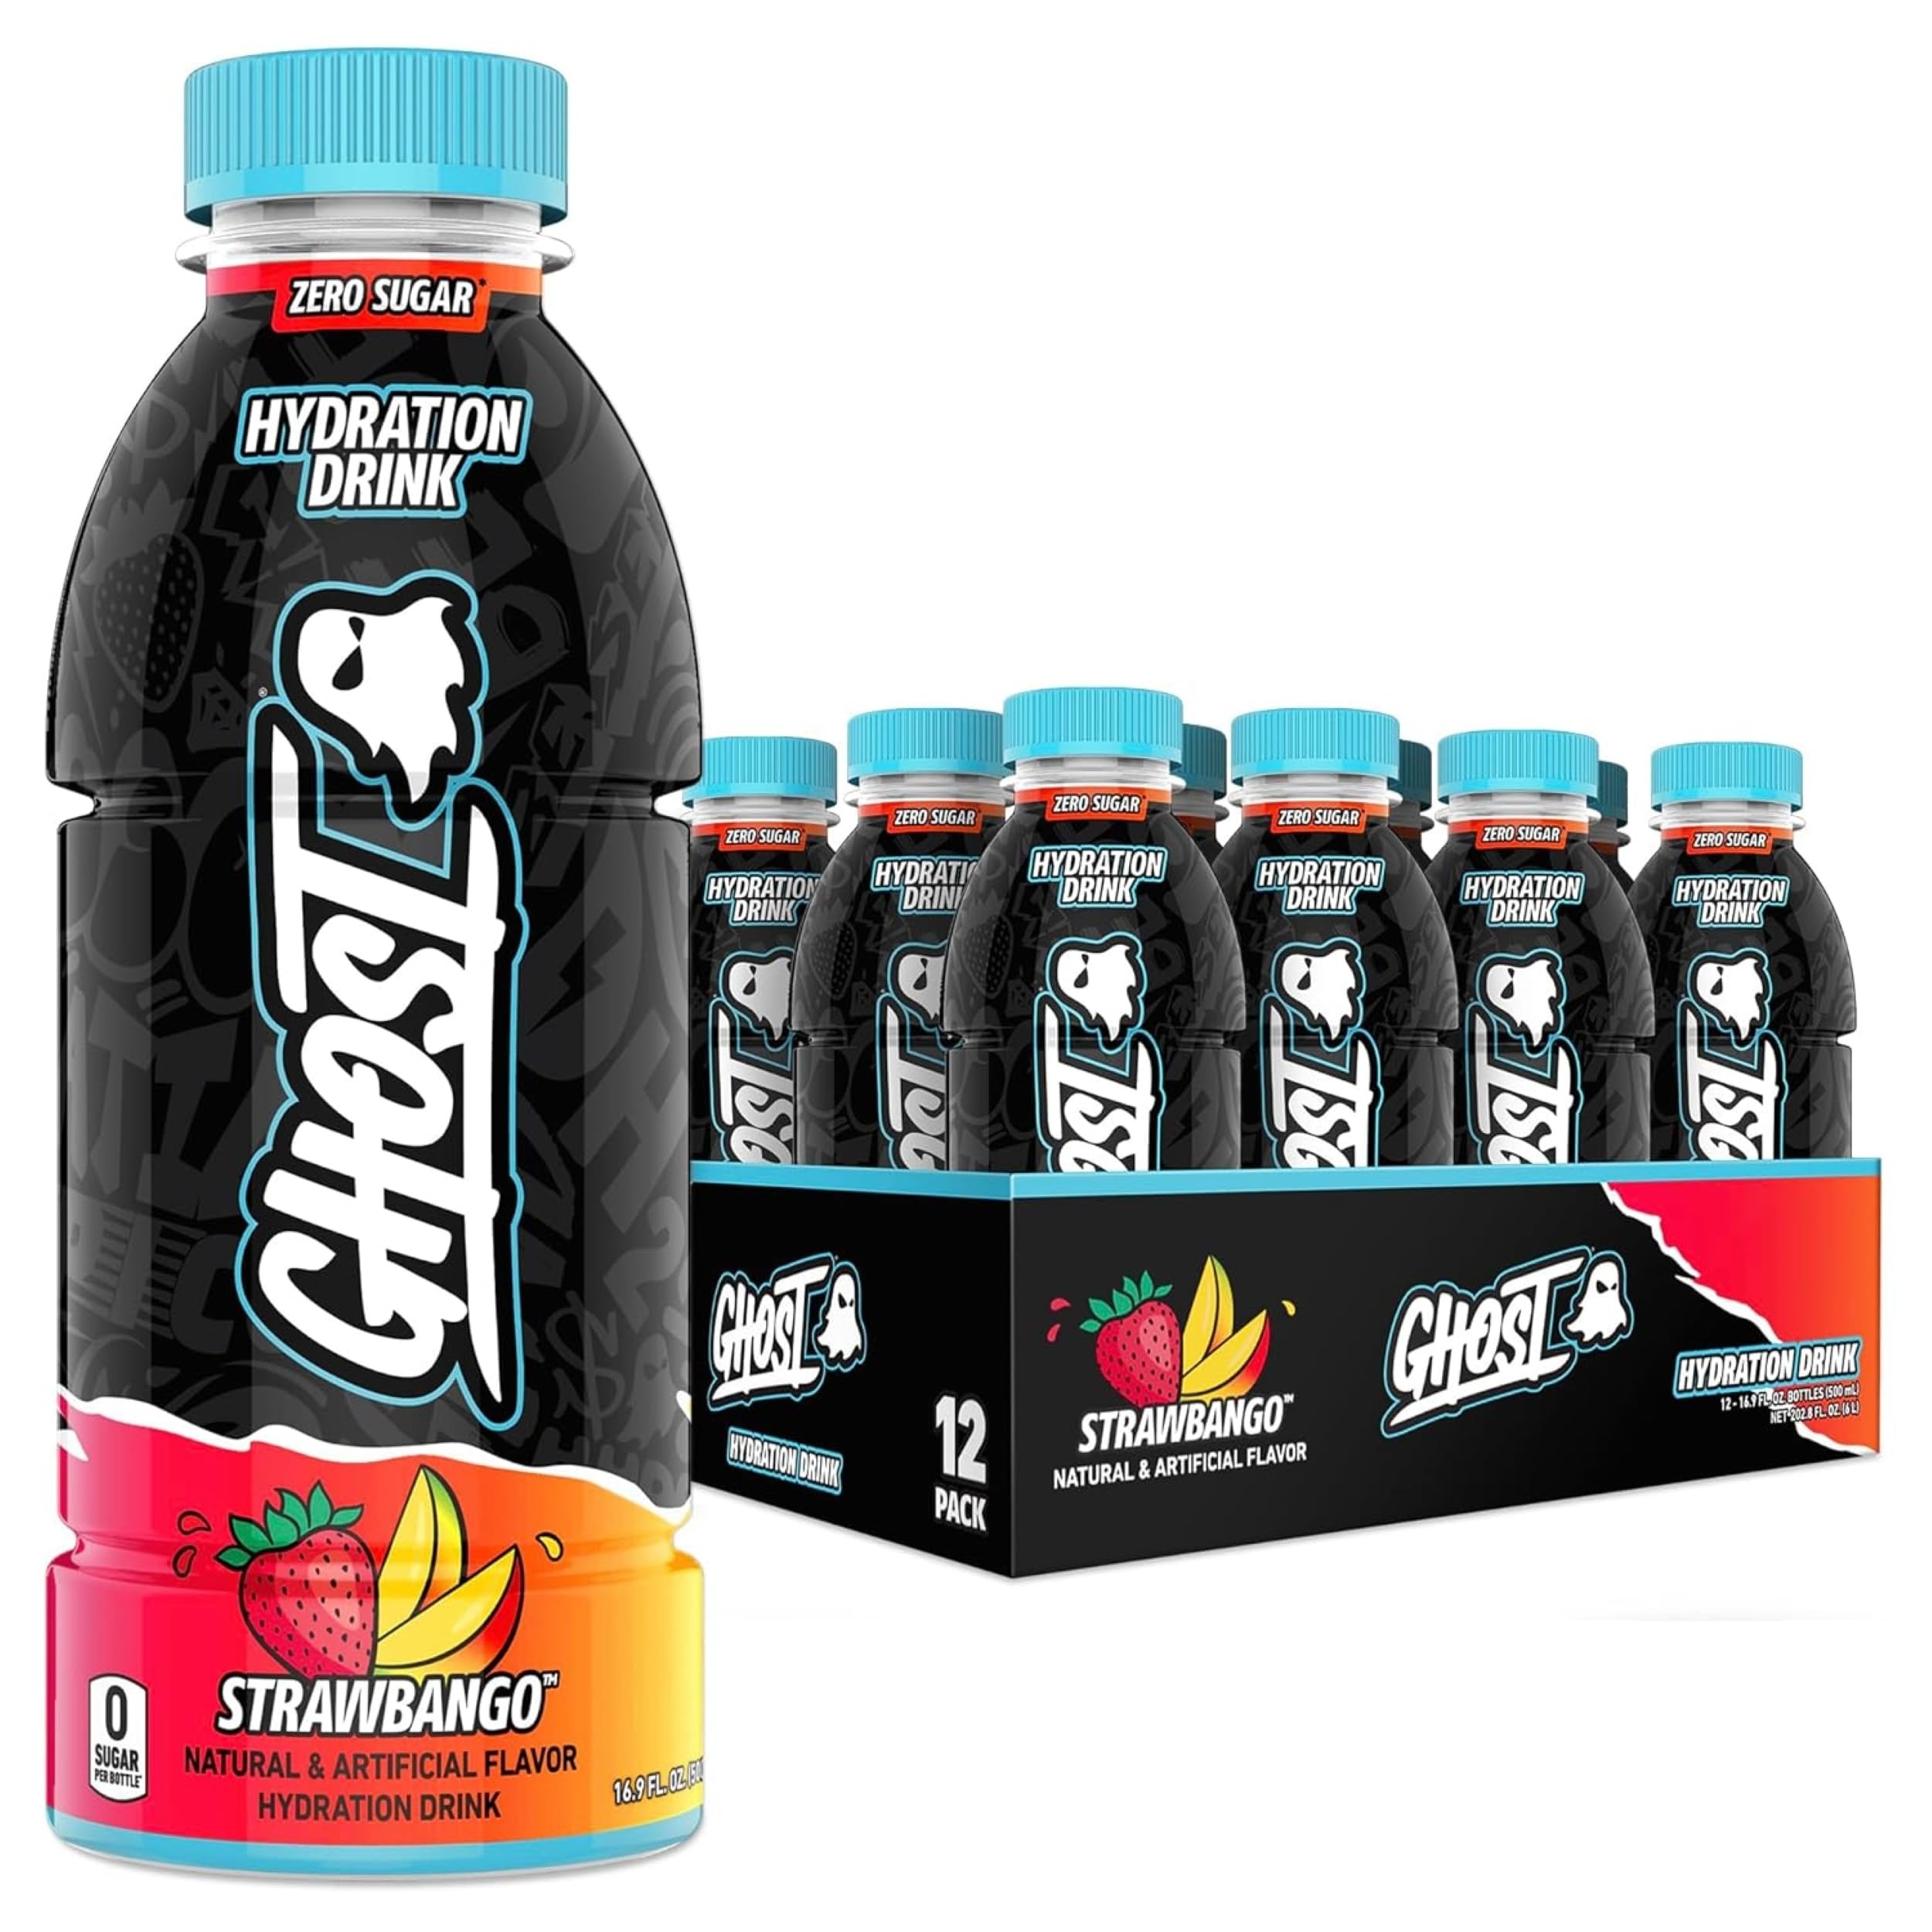
Item Name: GHOST Hydration Drink, Strawbango - RTD Sports Drink with Electrolytes, Natural Vitamins & Minerals - All Day Lifestyle Hydration Beverage - Zero Caffeine & Zero Sugars - 16.9 Fl Oz, 12 Pack
Bullet Point 1: Hydration is Back & Better: GHOST Hydration is the fully transparent, fully loaded, original hydration drink we’ve all been waiting for, now with a lighter, more chuggable flavor. Fresh strawberry, sweet and sour mango, and citrus notes pack a punch of bold Strawbango flavor ripe for any occasion. Authentic Flavors. Electrolytes. Zero Sugars.* 12-pack. *GHOST Hydration is low in calories.
Bullet Point 2: Replenishes Electrolytes: Each bottle helps to replace the 5 electrolytes lost in sweat with 700MG Potassium, 126MG Magnesium, 70MG Chloride, 60MG Calcium, and 40MG Sodium.
Bullet Point 3: Epic Formula: GHOST Hydration is rich in Vitamin C and provides your daily recommended dose of Vitamins B6 and B12. Each bottle offers 500MG Aquamin for added hydration and 50MG Senactiv to support endurance, energy, and recovery.*
Bullet Point 4: Total Transparency: All GHOST products feature a transparent label that fully discloses the dose of each active ingredient. Zero proprietary blends means you know what you’re getting in each and every sip. GHOST Hydration drinks are vegan friendly, gluten free, and contain zero sugars and zero caffeine.* *GHOST Hydration is low in calories.
Bullet Point 5: Formulated for Legends: Brand new look. Same epic nutrients. With ready-to-drink bottles in 4 epic flavors, GHOST Hydration was made to move with you for any activity, all day long.
Value: 202.8
Unit: Fl Oz

Price: 29.99